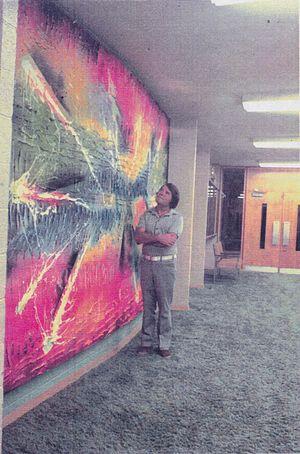
photographie de Fontaine et sa murale qu'il a fait en 1965 pour la NASA.
André Fontaine, dit « Le peintre des étoiles », né le 6 mars 1926 à Saint-Gédéon, et mort le 30 janvier 2005 à Québec, est un artiste-peintre et un journaliste de presse. Il créa son propre mouvement dans la peinture : l'« art cosmonitique ».